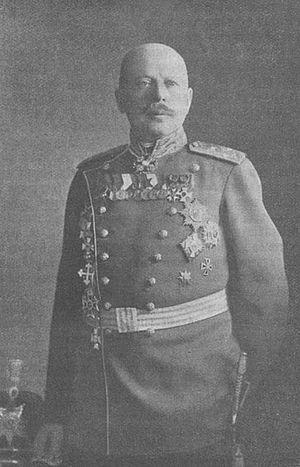
L'historiographie de la Première Guerre mondiale propose une analyse de la manière dont la Grande Guerre a été perçue et étudiée par les historiens. Elle entend montrer l'évolution de leur approche de ce sujet en la replaçant dans le contexte politique, social, culturel, technologique et institutionnel au sein duquel l'histoire de la Première Guerre mondiale se déploie.
Andreï Medardovitch Zaïontchkovski est un général russe, né le 8 décembre 1862 et mort le 22 mars 1926, qui combattit durant la Première Guerre mondiale puis passa au service du régime soviétique.